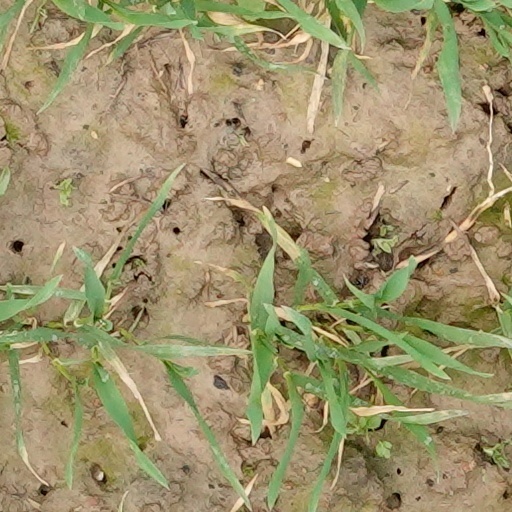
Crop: wheat